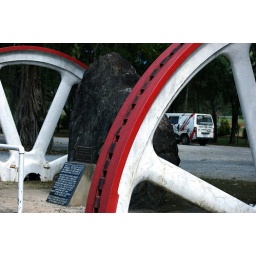
Welcome monument to the pioneers who braved the road to the Hinterland in 1877 over the Old Bump Road approaching Port Douglas.